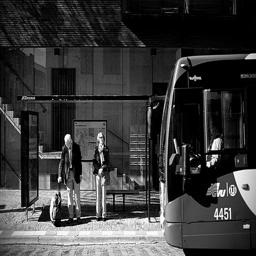
Two people wait at a city bus stop.
A man and woman at a stop as a transit bus comes near.
a couple of people wait to board a city bus
Two people standing at a bus stop near a bus.
Two people standing at a bus stop with some luggage.